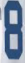
Number: 8